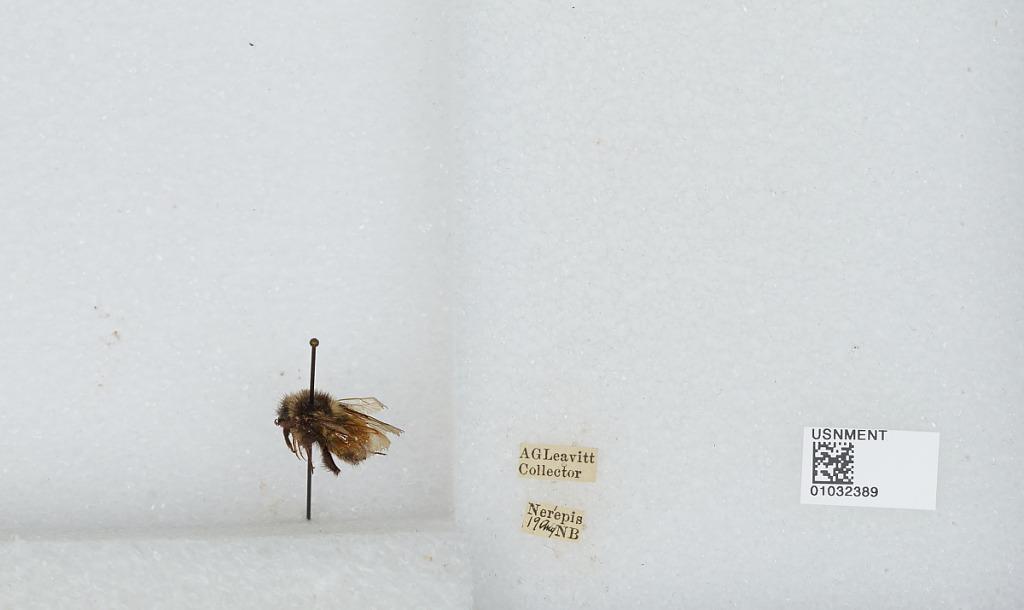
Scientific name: Bombus (Pyrobombus) ternarius Say
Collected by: A. Leavitt
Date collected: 1919-8-
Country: Canada
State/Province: New Brunswick
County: Kings
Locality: Nerepis
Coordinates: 45.3969, -66.3072